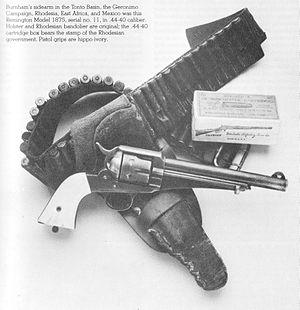
Le Remington 1875 SA Army fut un révolver fabriqué par Remington Arms pour concurrencer le Colt 1873 SA Army sur les marchés civils et militaires.